S. Jayaraman

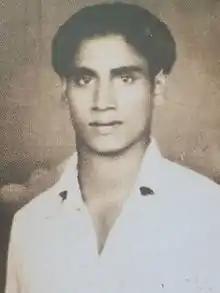
Jayaraman in 1954

S. Jayaraman (ச. செயராமன்; born 28 December 1930) is a Singaporean Tamil writer and yoga practitioner.